Henri Matisse

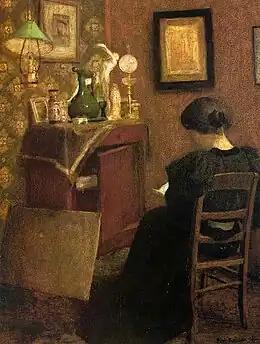
"Woman Reading" ("La Liseuse"), 1895, oil on board, 61.5 x 48 cm, Le Cateau-Cambrésis, Musée Matisse

Matisse was born in Le Cateau-Cambrésis, in the Nord department in Northern France on New Year's Eve in 1869, the oldest son of a wealthy grain merchant. He grew up in Bohain-en-Vermandois, Picardie. In 1887, he went to Paris to study law, working as a court administrator in Le Cateau-Cambrésis after gaining his qualification. He first started to paint in 1889, after his mother brought him art supplies during a period of convalescence following an attack of appendicitis. He discovered "a kind of paradise" as he later described it, and decided to become an artist, deeply disappointing his father.